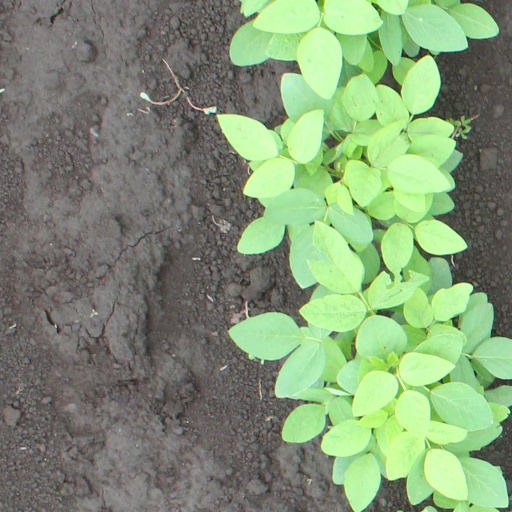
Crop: soybean